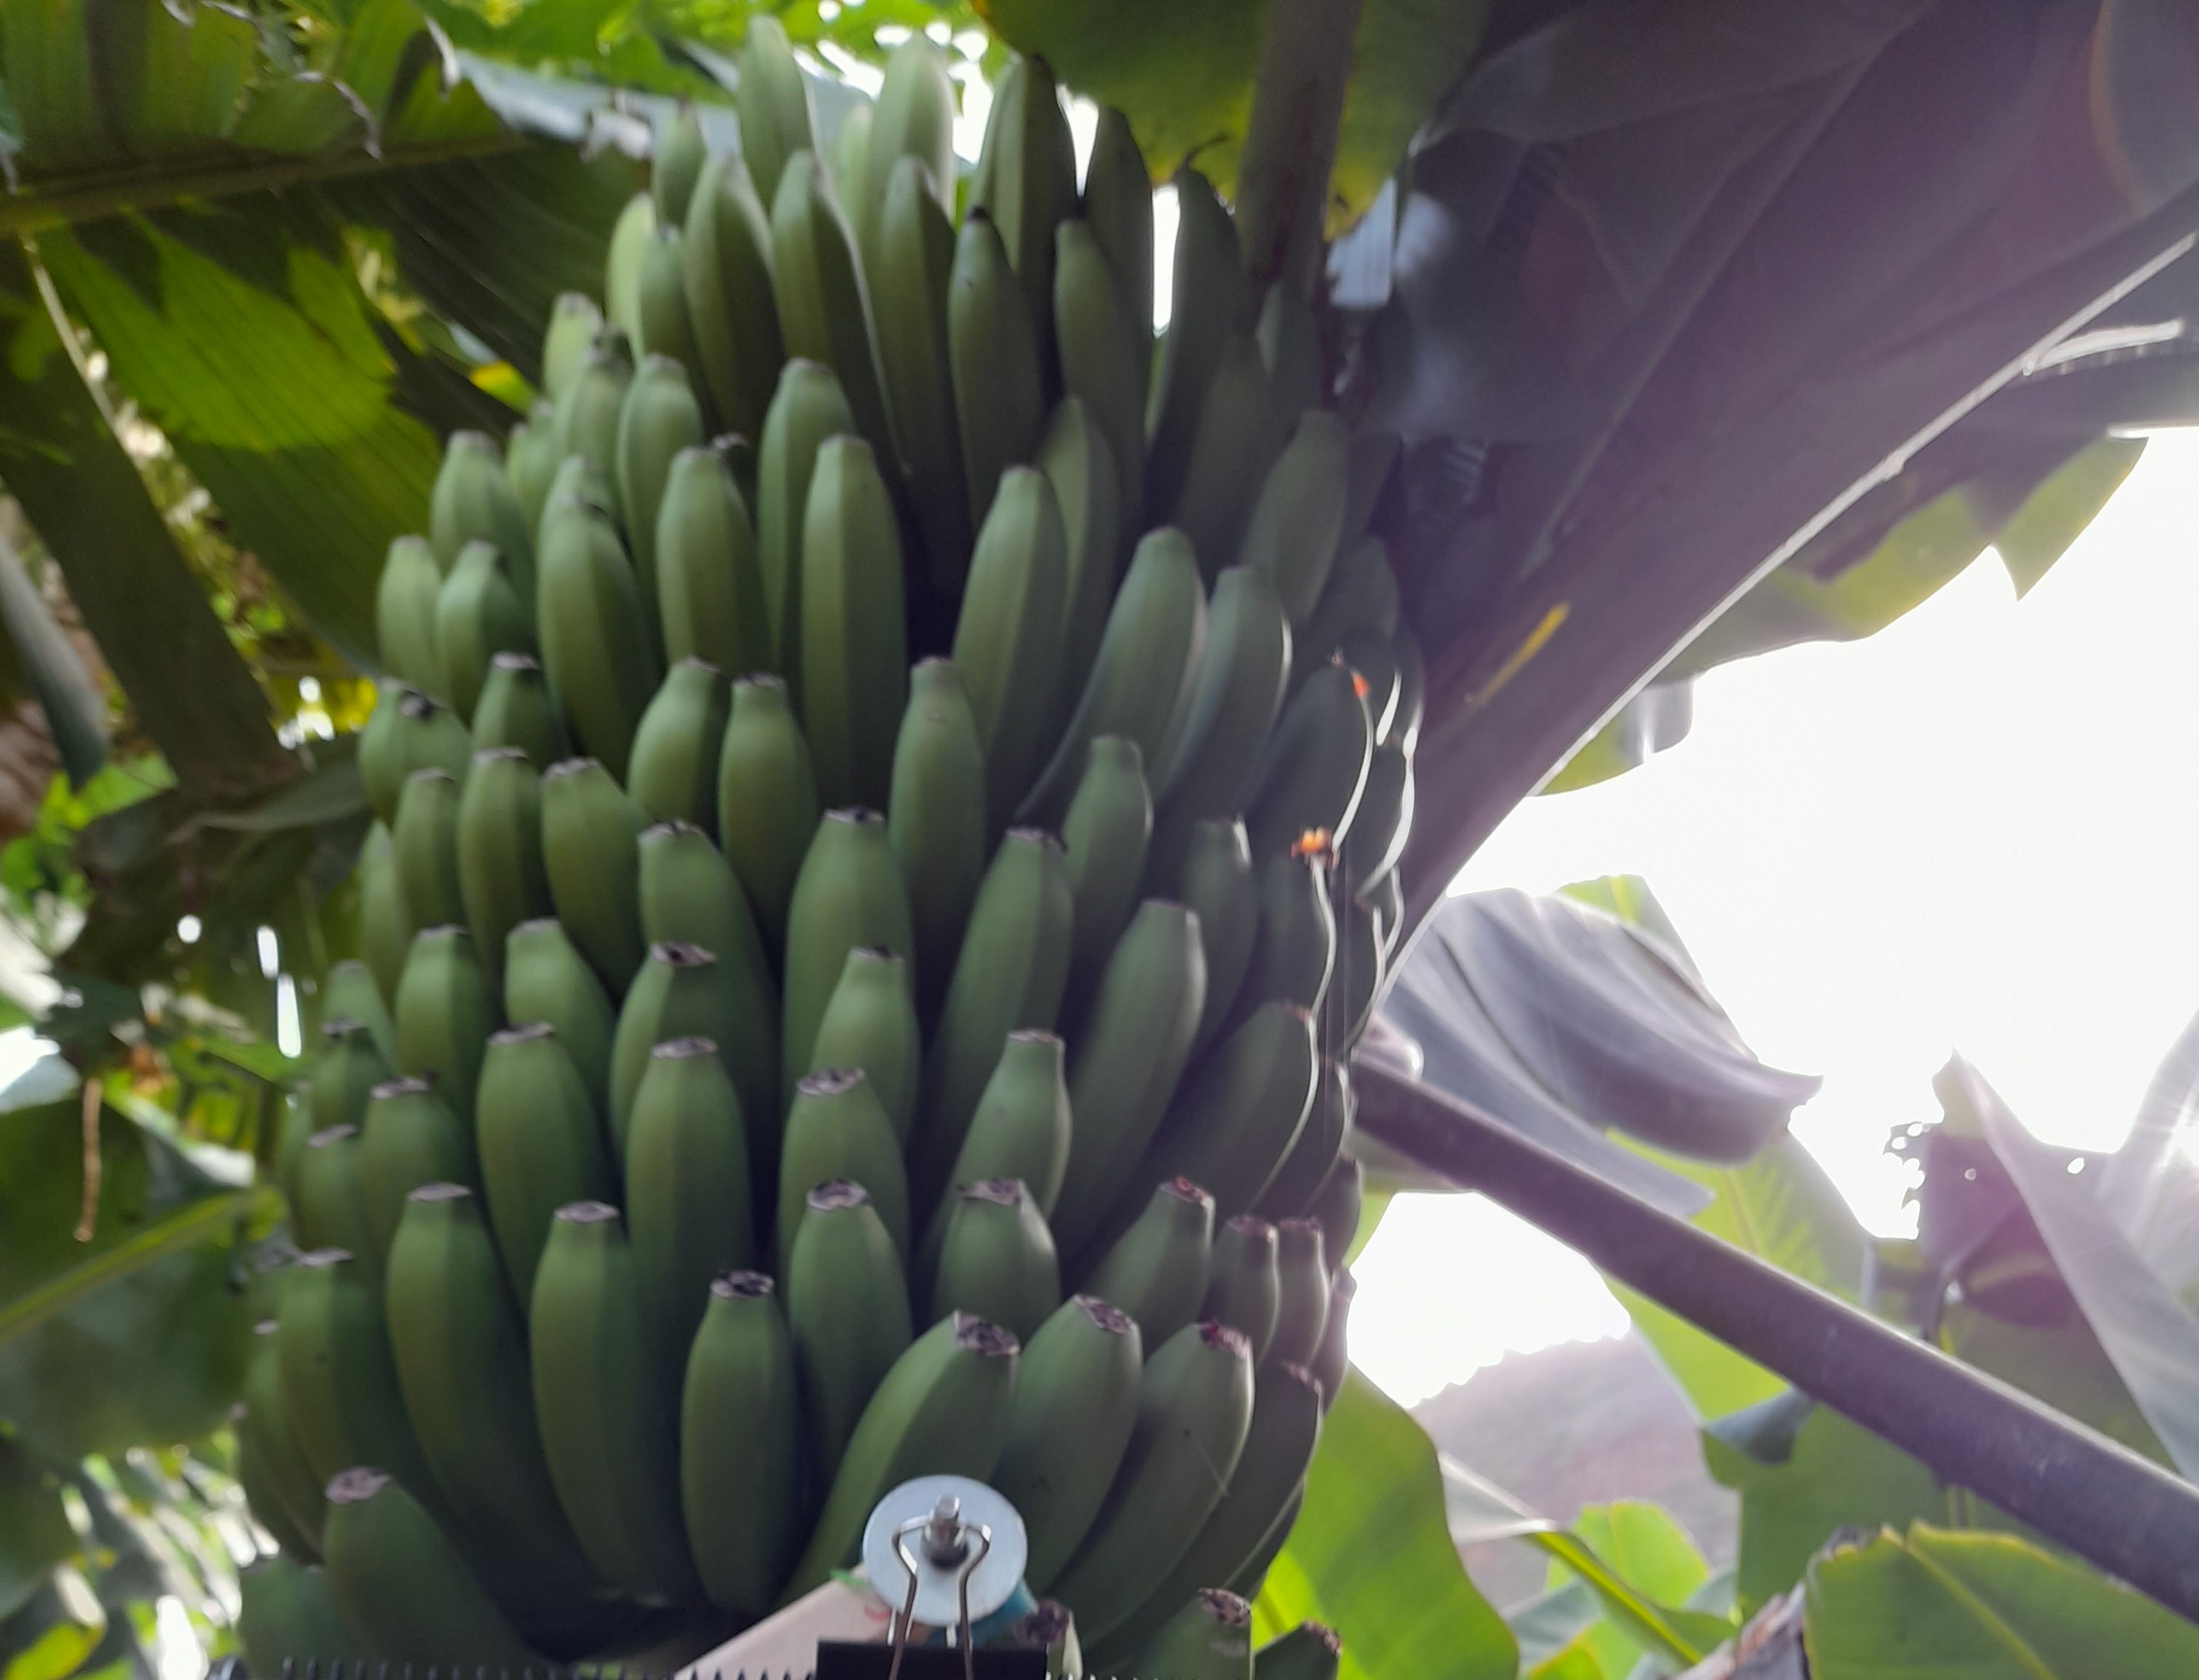
Label: Cut